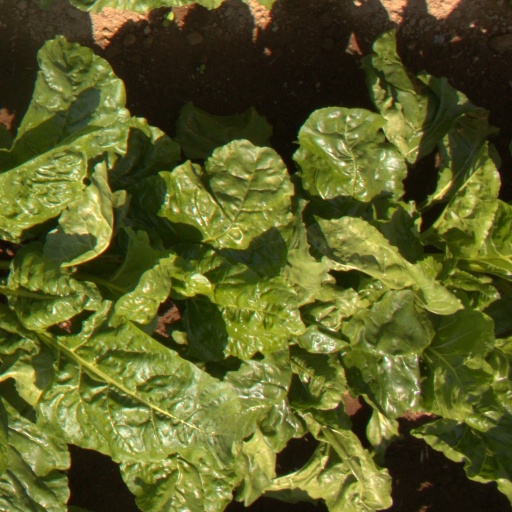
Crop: sugar beet